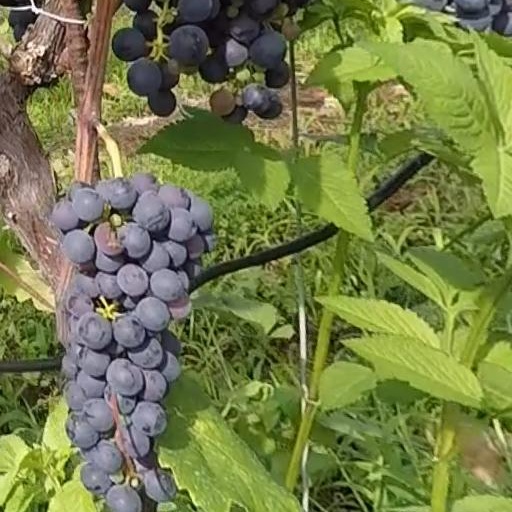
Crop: grape